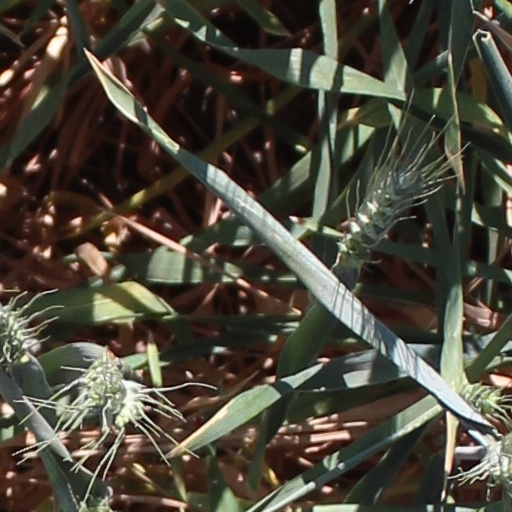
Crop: wheat